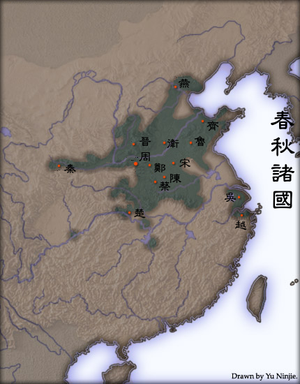
La dynastie des Zhou orientaux chinois traditionnel : 東周 ; chinois simplifié : 东周 ; pinyin : dōng zhōu, qui commence en -770 et se termine en -256, ayant duré pendant la période des Printemps et des Automnes et pendant les Royaumes combattants. C'est une période réduite de la dynastie Zhou (-1045 — -256) qui fait suite à la période dite de la dynastie Zhou occidentale. Sa capitale était Luoyi (chinois : 洛邑 ; pinyin : luòyì ; litt. « ville ou district de Luo »), aujourd'hui, Luoyang. Son fondateur est Zhou Pingwang et la chute de la dynastie a lieu sous le règne de Zhou Nanwang.